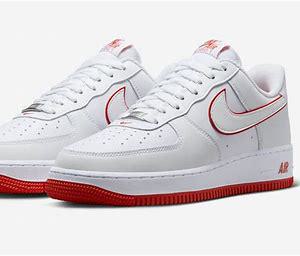
Brand: Nike
Model: Air Force